Jean de Venette

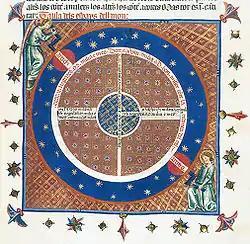
Fourteenth-century drawing of angels turning the celestial spheres

Venette had a master in theology from the University of Paris and spent a great deal of his time promoting study among the younger members of the Carmelites, and he gathered information on the earlier history of the Carmelite Order going all the way back to Elijah, its founder. Venette regarded ignorance as the cause of many of the problems of his time, including the Black Death, and encouraged many of the Carmelites to learn to read and write.